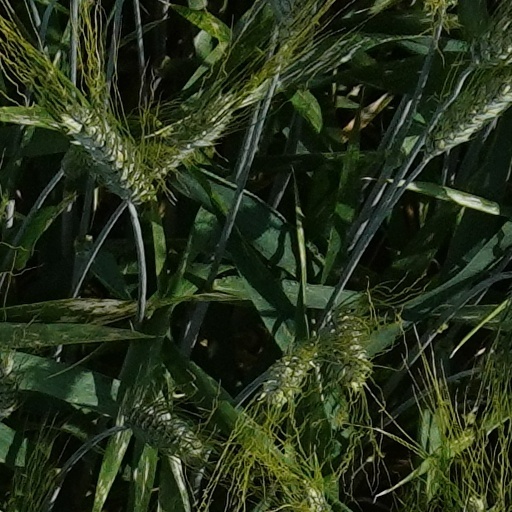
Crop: wheat